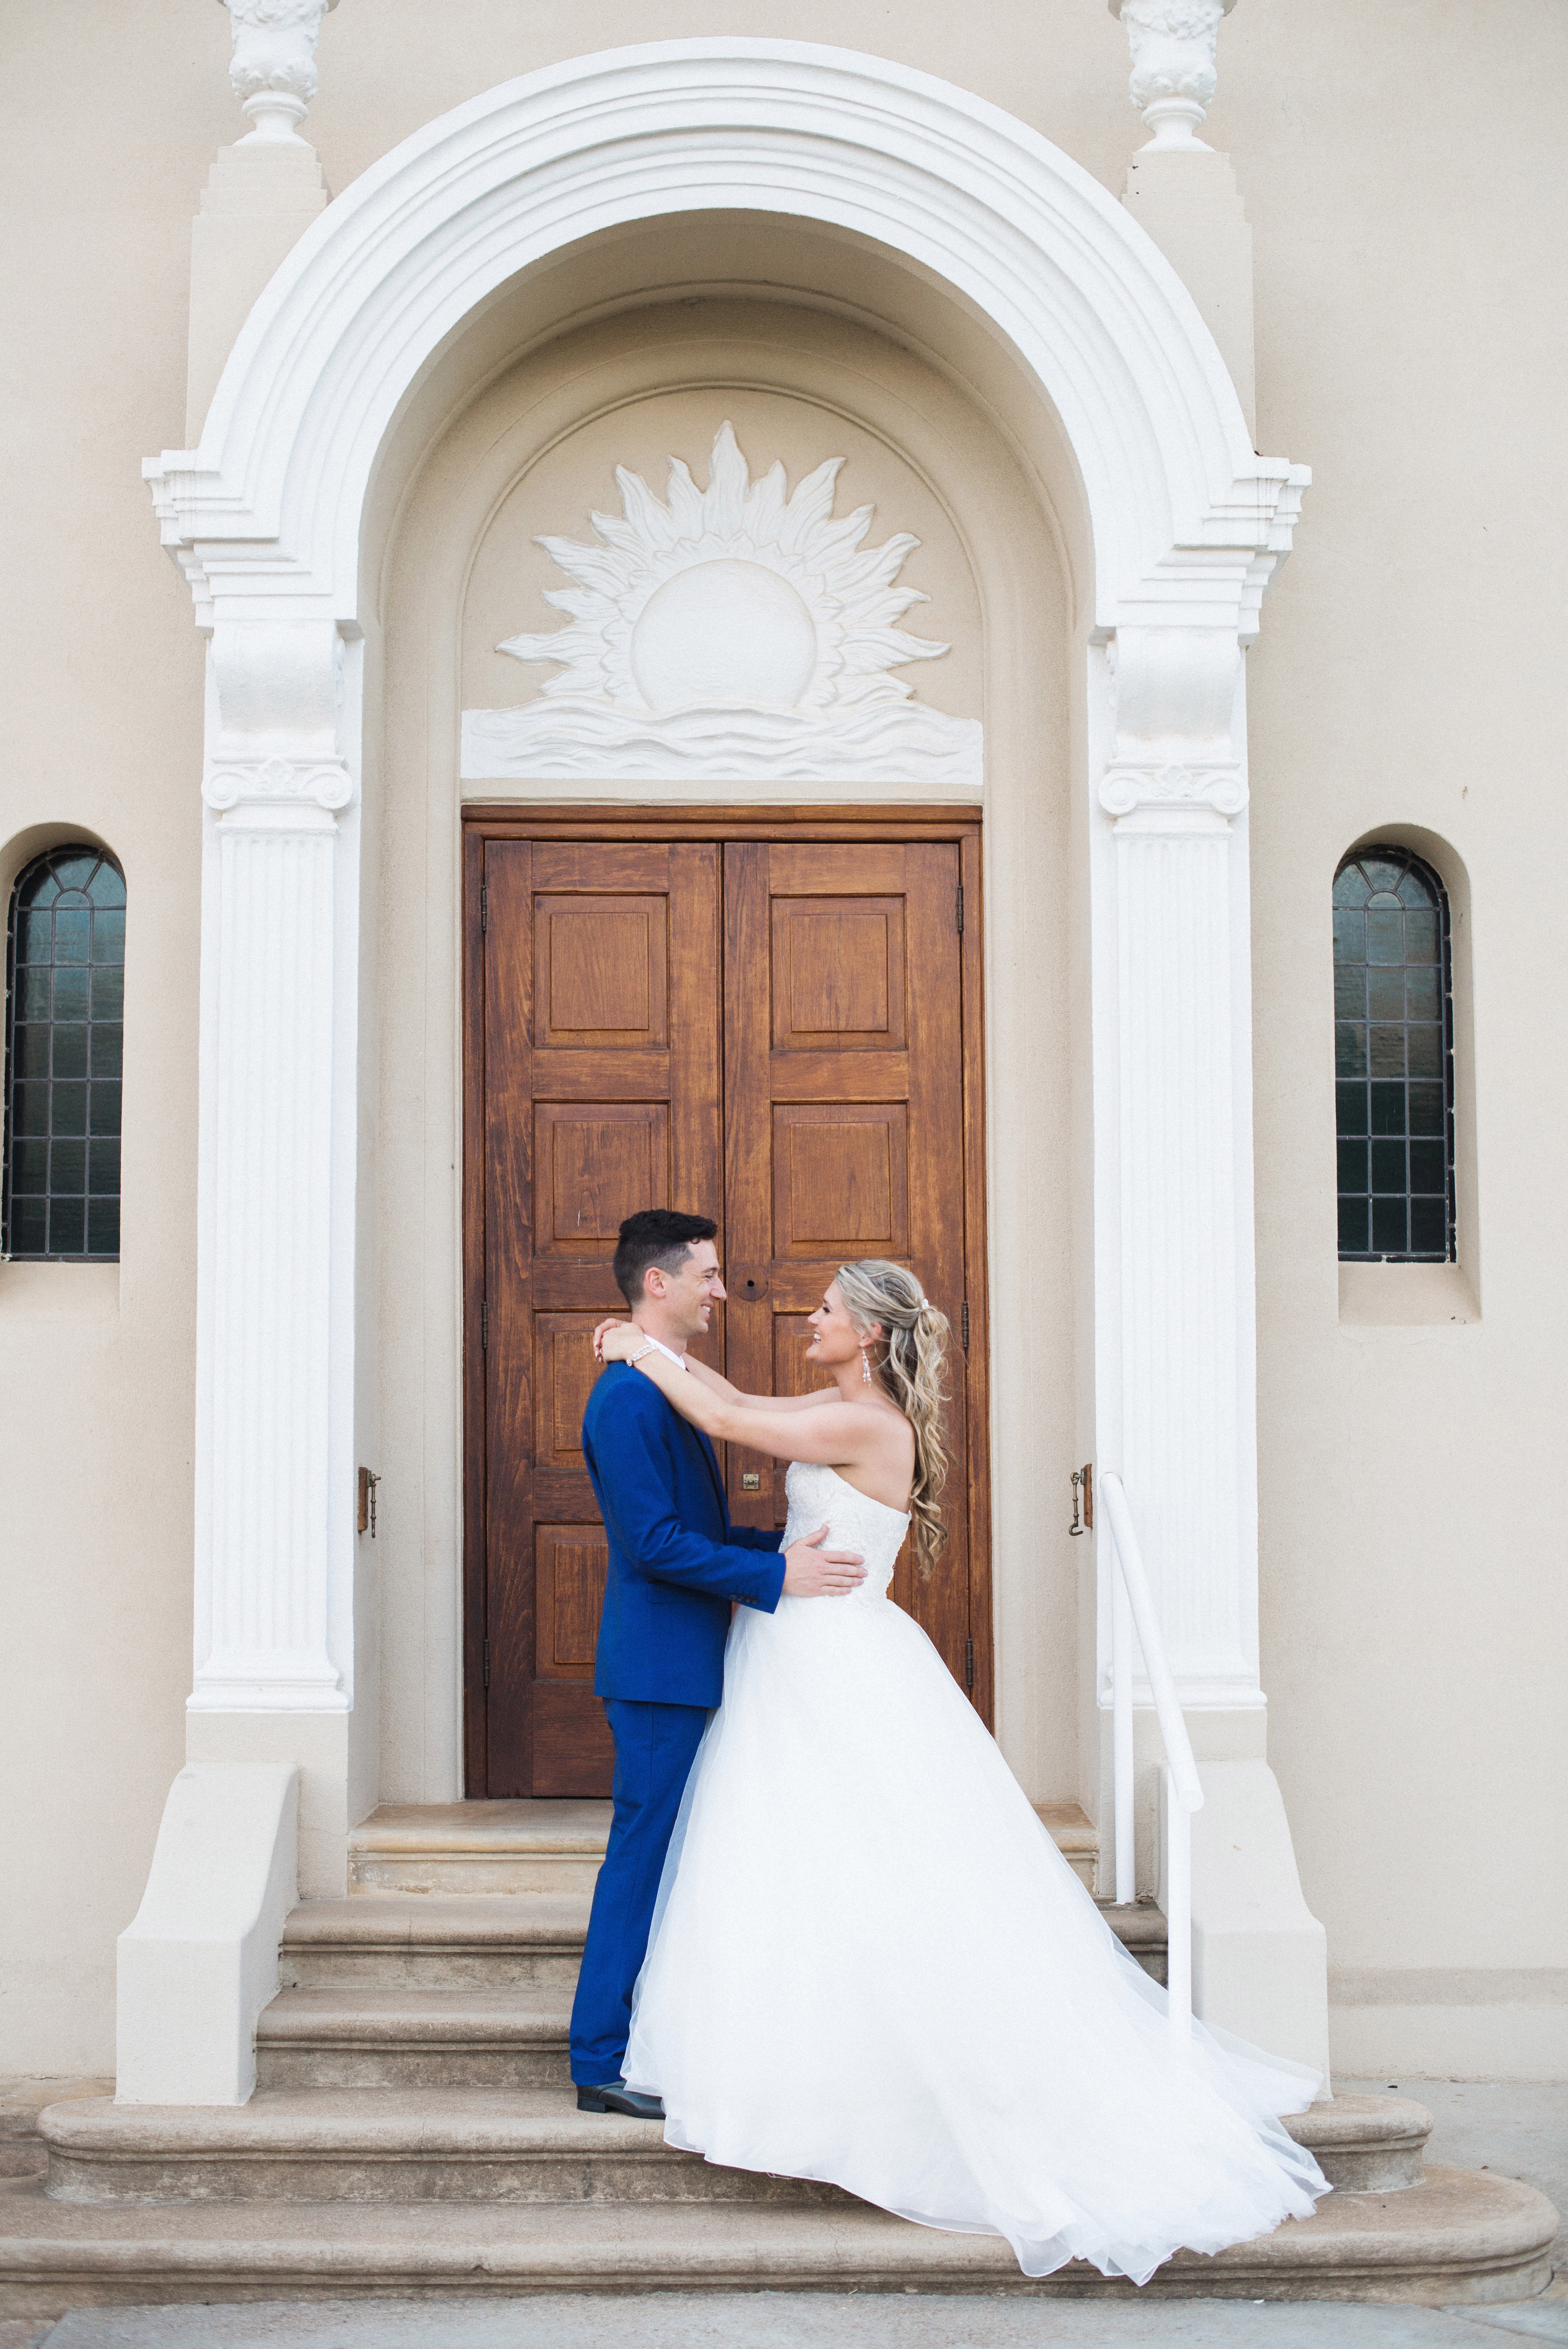
woman, love, wedding, wedding dress, bride, groom, married, marriage, ceremony, dress, photograph, gown, bridal clothing